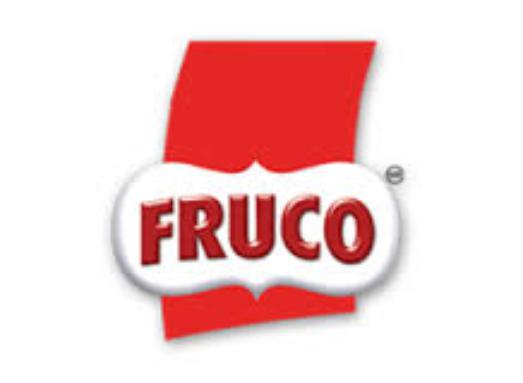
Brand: Fruco
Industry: Food